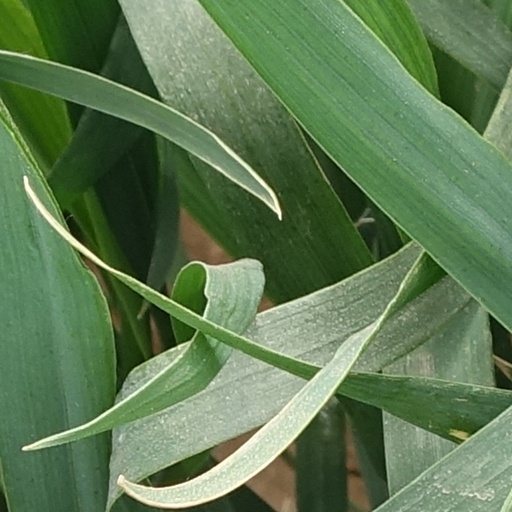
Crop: wheat